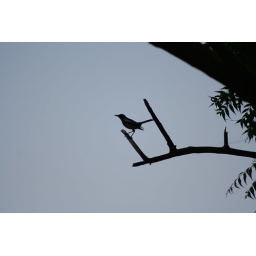
A silhuette of a bird symetrically set along the dry branches of a tree against the backdrop of a blue sky